Conkers

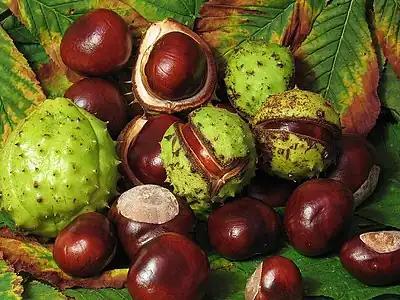
A selection of fresh conkers from a horse chestnut tree

The first mention of the game is in Robert Southey's memoirs published in 1821. He describes a similar game, but played with snail shells or hazelnuts. It was only from the 1850s that using horse chestnuts was regularly referred to in certain regions.